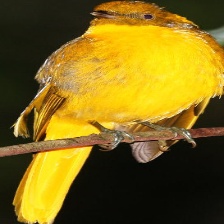
Species: GOLDEN BOWER BIRD
Scientific name: PRIONODURA NEWTONIANA